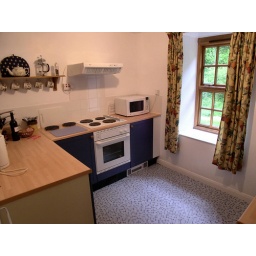
The kitchen in Spinners, with a full sized oven and hob, slim-line dishwasher, microwave, fridge, kettle and toaster